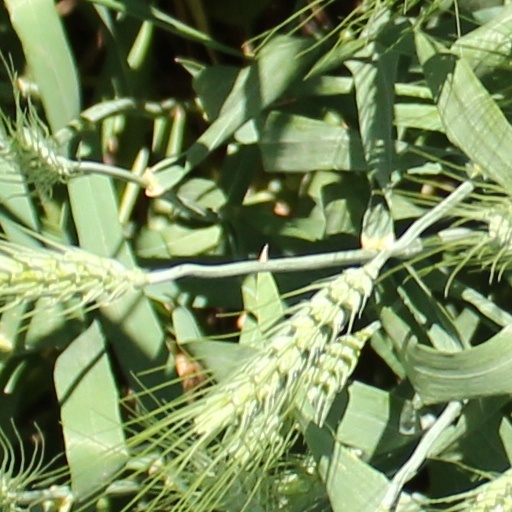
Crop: wheat